Abd al-Hayy

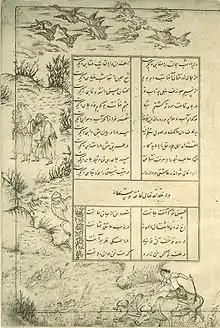
Page from the "Divan" Ahmada Džalaira by 'Abd al-Hayy, Freer Gallery of Art, 1406-10

ʿAbd al-Ḥayy (1374 - 1405) was a Persian illustrator specializing in discreet, miniature art. His career spanned from the late 14th century through the early 15th century. He is most commonly recognized for his wall paintings that decorated many ornate palaces, including the palaces of the Timurid Empire and his monochromatic ink paintings.